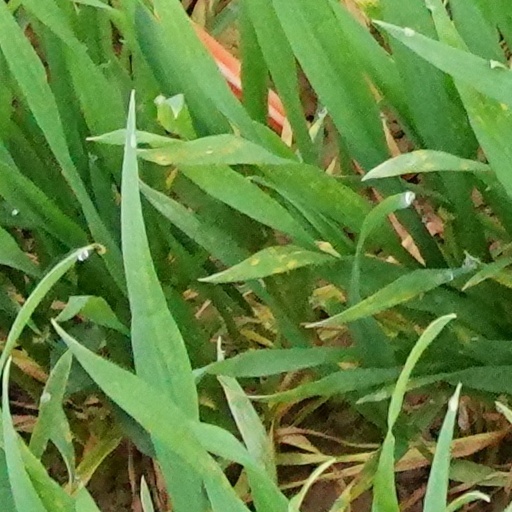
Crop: wheat